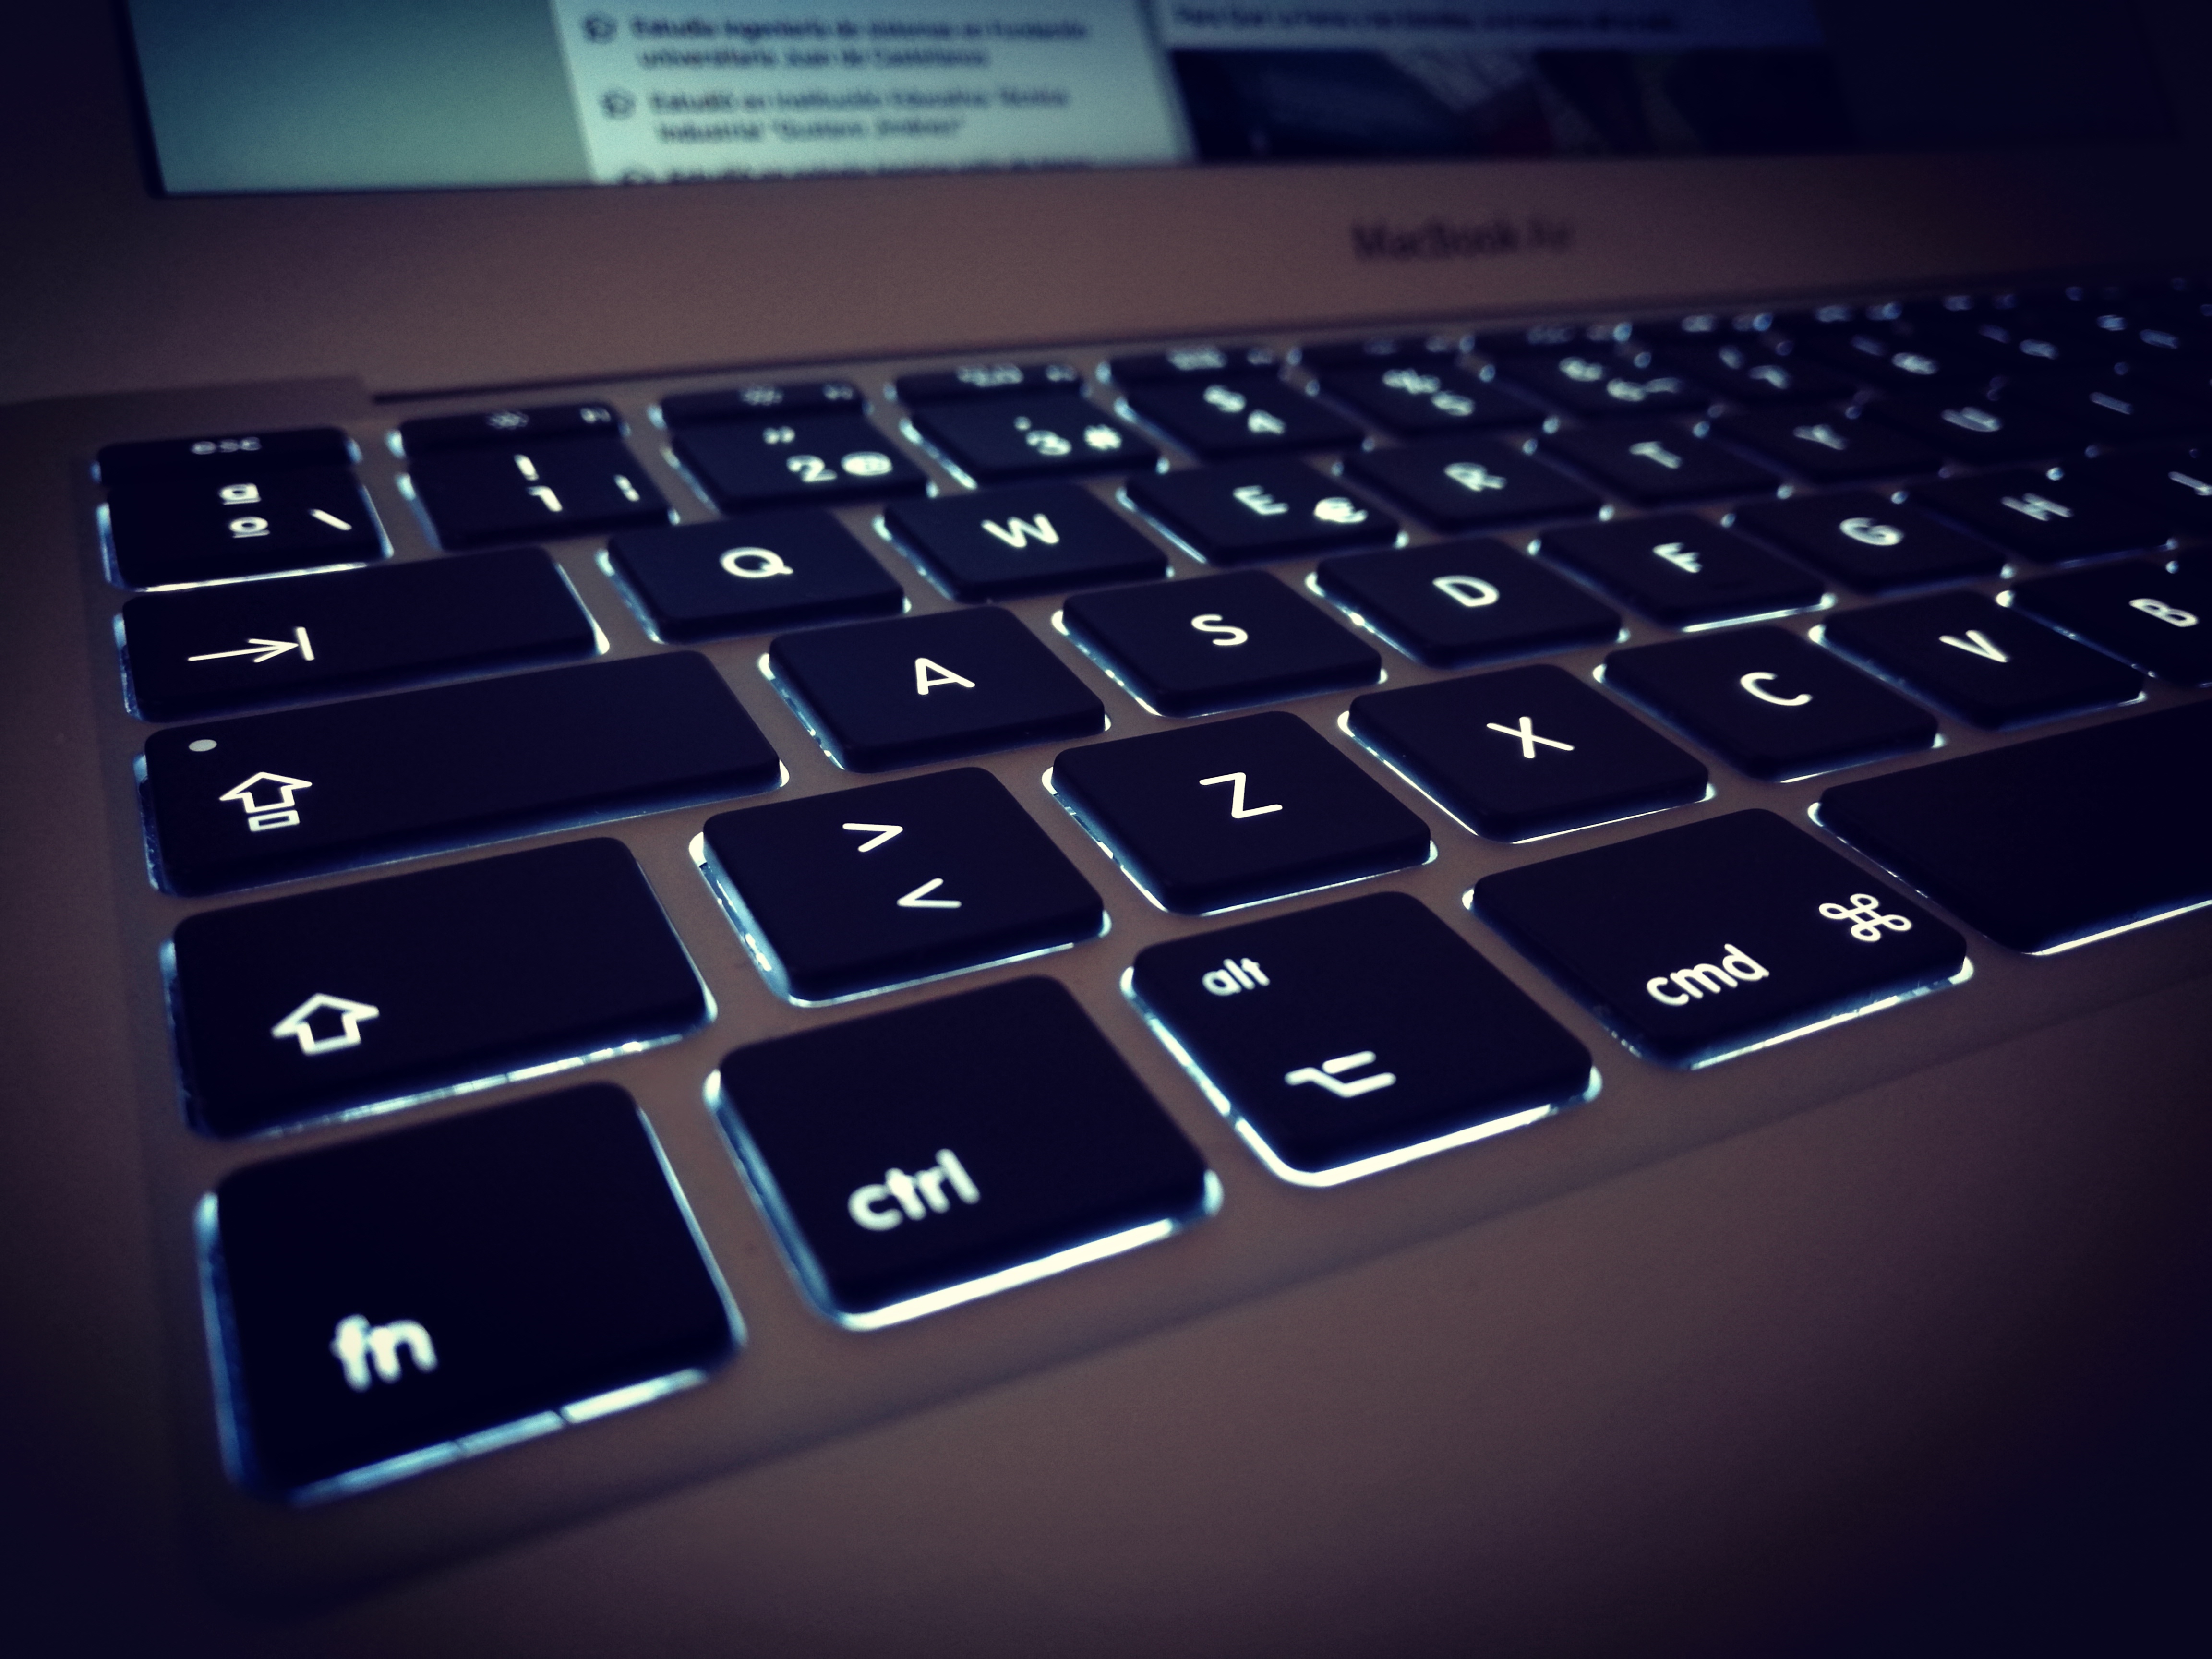
computer, computer keyboard, black, electronic device, technology, computer component, sky, light, text, input device, laptop, space bar, computer hardware, electronics, musical instrument, multimedia, metal, gadget, display device, peripheral, computer accessory, netbook, electronic instrument, font, personal computer hardware, touchpad, laptop replacement keyboard, keyboard, photography, laptop part, cloud, square